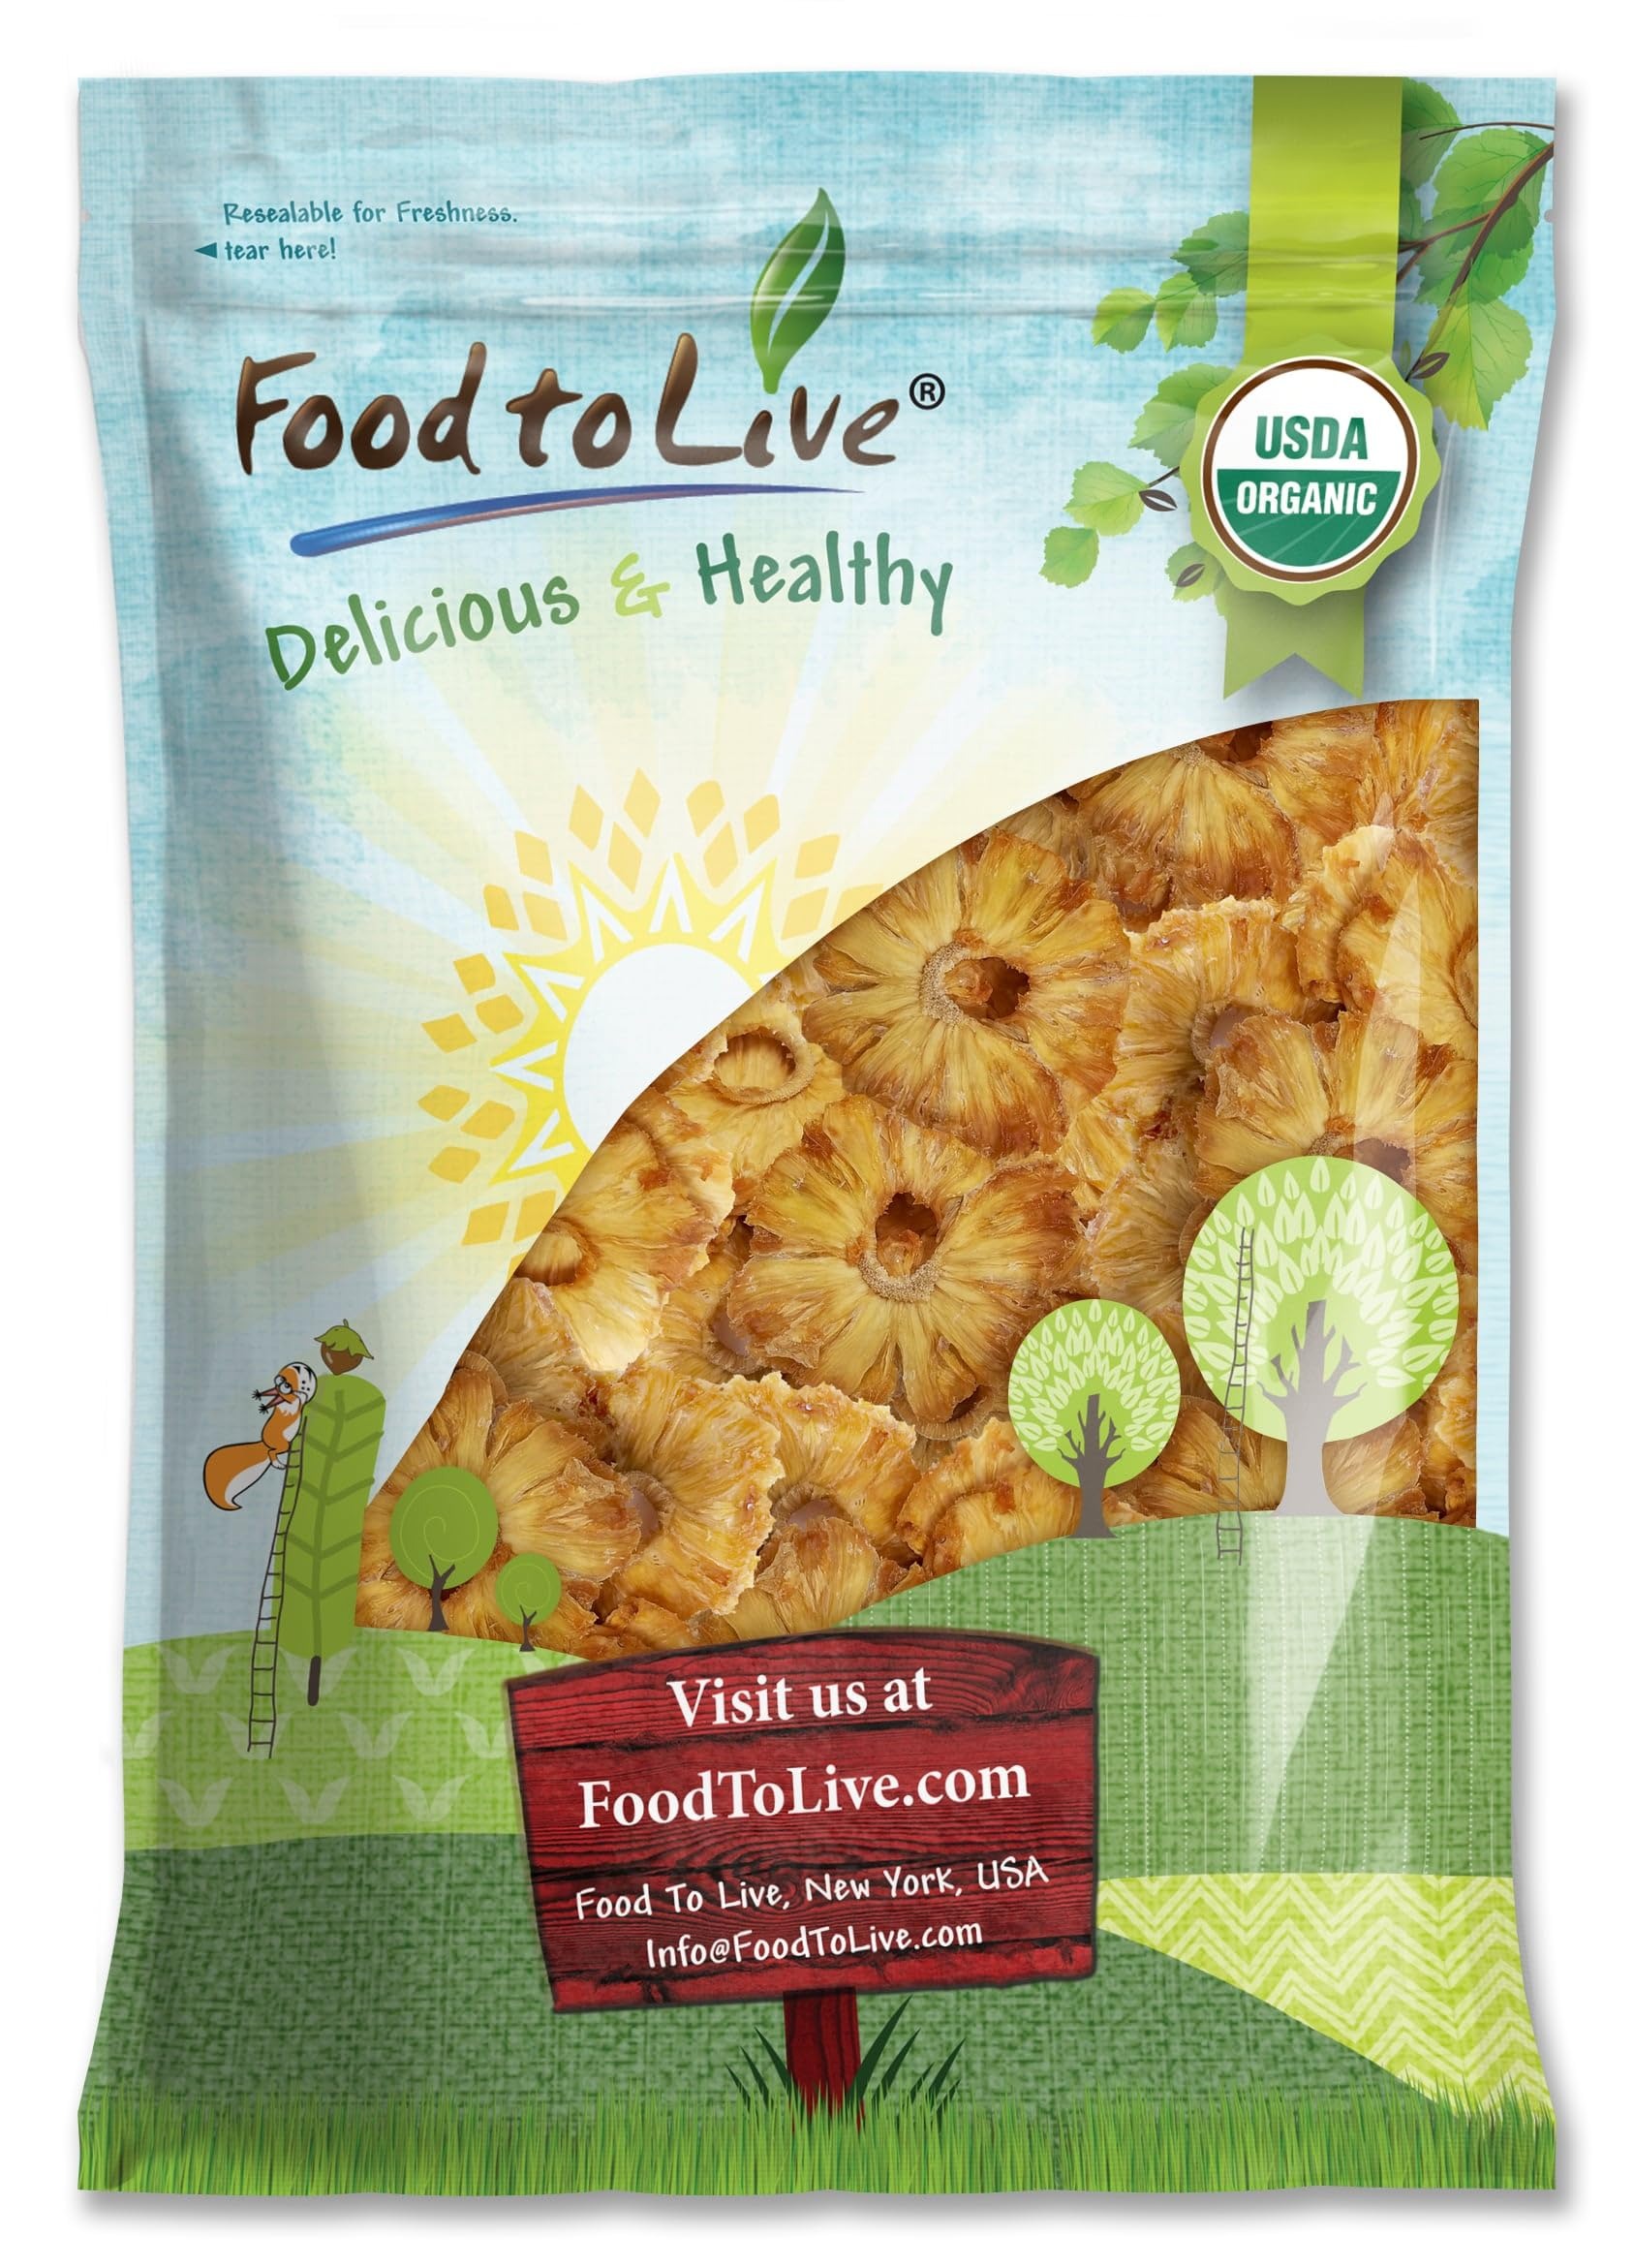
Item Name: Food to Live Organic Dried Pineapple Rings, 5 Pounds Non-GMO, Flavorful Chewy Fruit Snack, Vegan, Unsulfured, No Sugar Added, Bulk, Great Addition to Desserts, Cakes, Pies, No Sulphites, Unsweetened
Bullet Point 1: ✔️SWEET LOW-CALORIE SNACK: Organic Dried Pineapple calories: 69 per 1 ounce. Enjoy this tasty snack anytime.
Bullet Point 2: ✔️VITAMIN C BOOST: Food to Live Organic Dried Pineapple is full of antioxidants and gives you a large serving of vitamin C.
Bullet Point 3: ✔️ORGANIC PINEAPPLE: Our Organic Dried Pineapple Rings is 100% non-GMO.
Bullet Point 4: ✔️ENERGY SOURCE: Snacking on our dried pineapple rings fills you with energy right away.
Bullet Point 5: ✔️GREAT COOKING INGREDIENT: Enjoy dried pineapple slices in baked goods, salads, sauces, fried rice, desserts, and tea.
Product Description: <b>Where Do Pineapples Come From?</b><br><br> The pineapple plant, also called ‘ananas’, comes from Paraguay. The local peoples helped it spread to other parts of South America and the Spanish conquistadores brought it back to Spain, from where the news of the delicious fruit traveled all over the world.<br> Organic Dried Pineapple from Food to Live is the fruit turned into a great quick snack. It’s tasty, keeps well, and has several dozen culinary uses. It’s also a low-calorie and low-fat product, so you can chew a few dried pineapple rings to get a boost of energy anytime.<br><br> <b>Benefits of Organic Dried Pineapple from Food to Live</b><br><br> There are about 25.5 million tons of pineapples harvested every year. The majority of them comes from Costa Rica, Brazil, and the Philippines. Our product is completely free from any harmful additives. Processed at an organic facility, our Dried Pineapple is unsweetened, safe, and delicious, like only 100% natural fruit can be. You and your family can enjoy it anytime as it will keep for many months in your pantry, cupboard, or fridge. Uses of Pineapples for Food and Beauty Pineapple is a very popular fruit and has many uses in various industries. You can eat it raw as it tastes amazing or add to fruit salads, pizza toppings, smoothies, or desserts. Fresh pineapple can also be used in stews and even some exotic varieties of curry. However, Organic Dried Pineapple is often a better option for these particular recipes.
Value: 80.0
Unit: Ounce

Price: 78.53